Cempuis

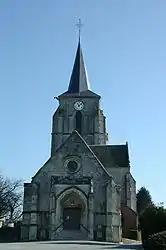
Saint-Nicolas

Cempuis is a commune in the Oise department in northern France.